History of the Toronto Maple Leafs

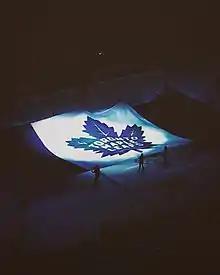
A Toronto Maple Leafs flag unfurled on the ice for the home opener of the 101st NHL season.

The history of the Toronto Maple Leafs, a professional ice hockey team in the National Hockey League (NHL), begins with the establishment of the NHL itself. Both the Toronto Maple Leafs and the NHL arose from disputes between Eddie Livingstone, owner of the National Hockey Association's Toronto Blueshirts, and the other team owners of the Association. In November 1917, these other team owners founded the NHL, and granted Toronto a temporary franchise in their new league. Playing at Arena Gardens, this temporary team, the Toronto Arenas, won the 1918 Stanley Cup Finals following the inaugural 1917–18 NHL season. The NHL made the franchise permanent in October 1918.